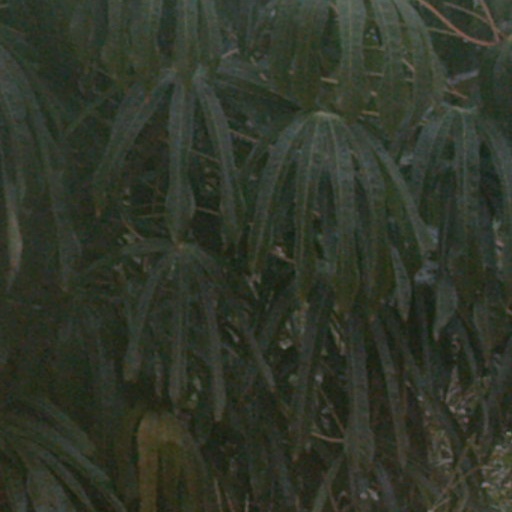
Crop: cassava